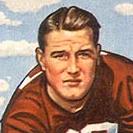
Age: 21